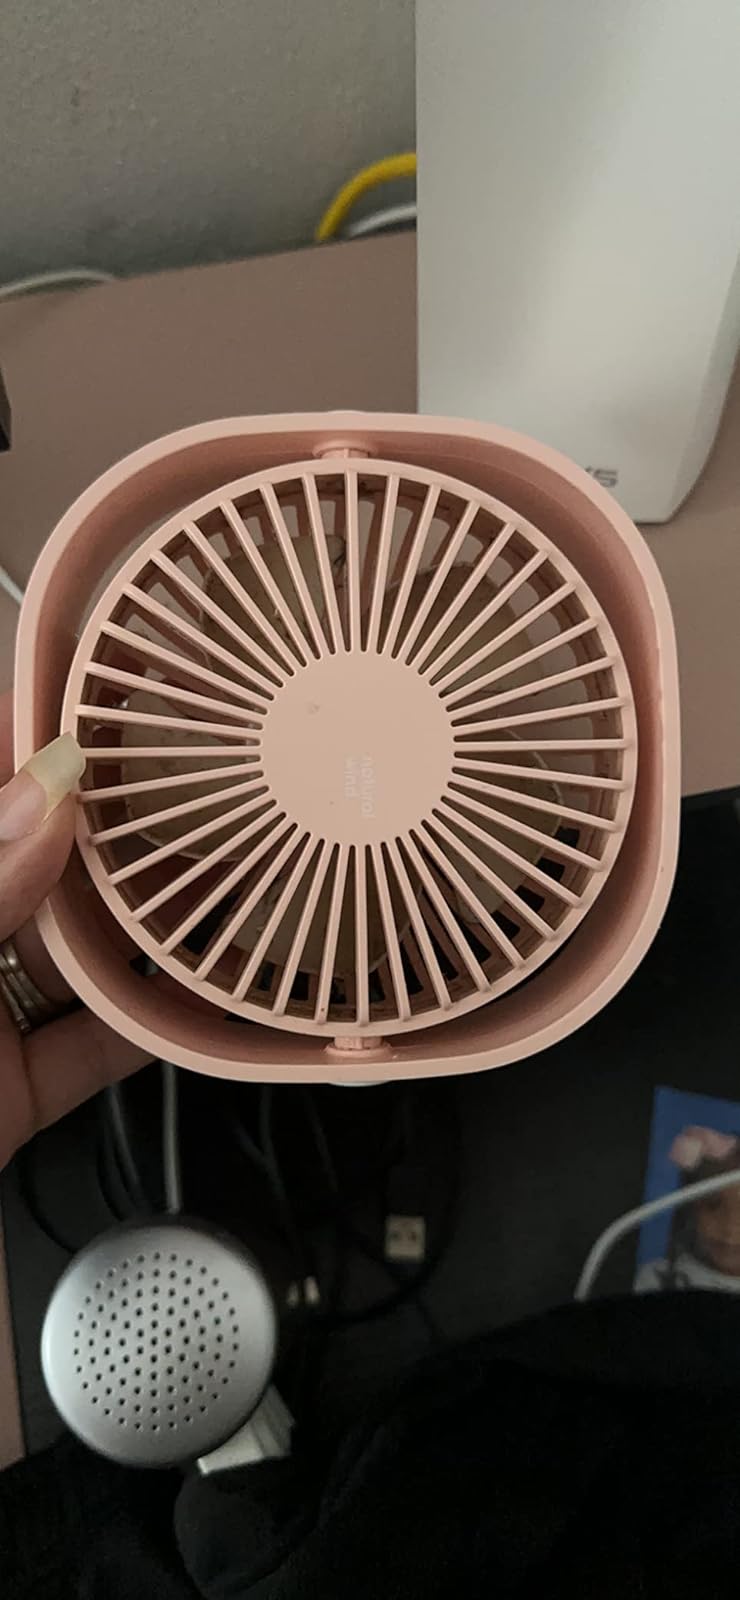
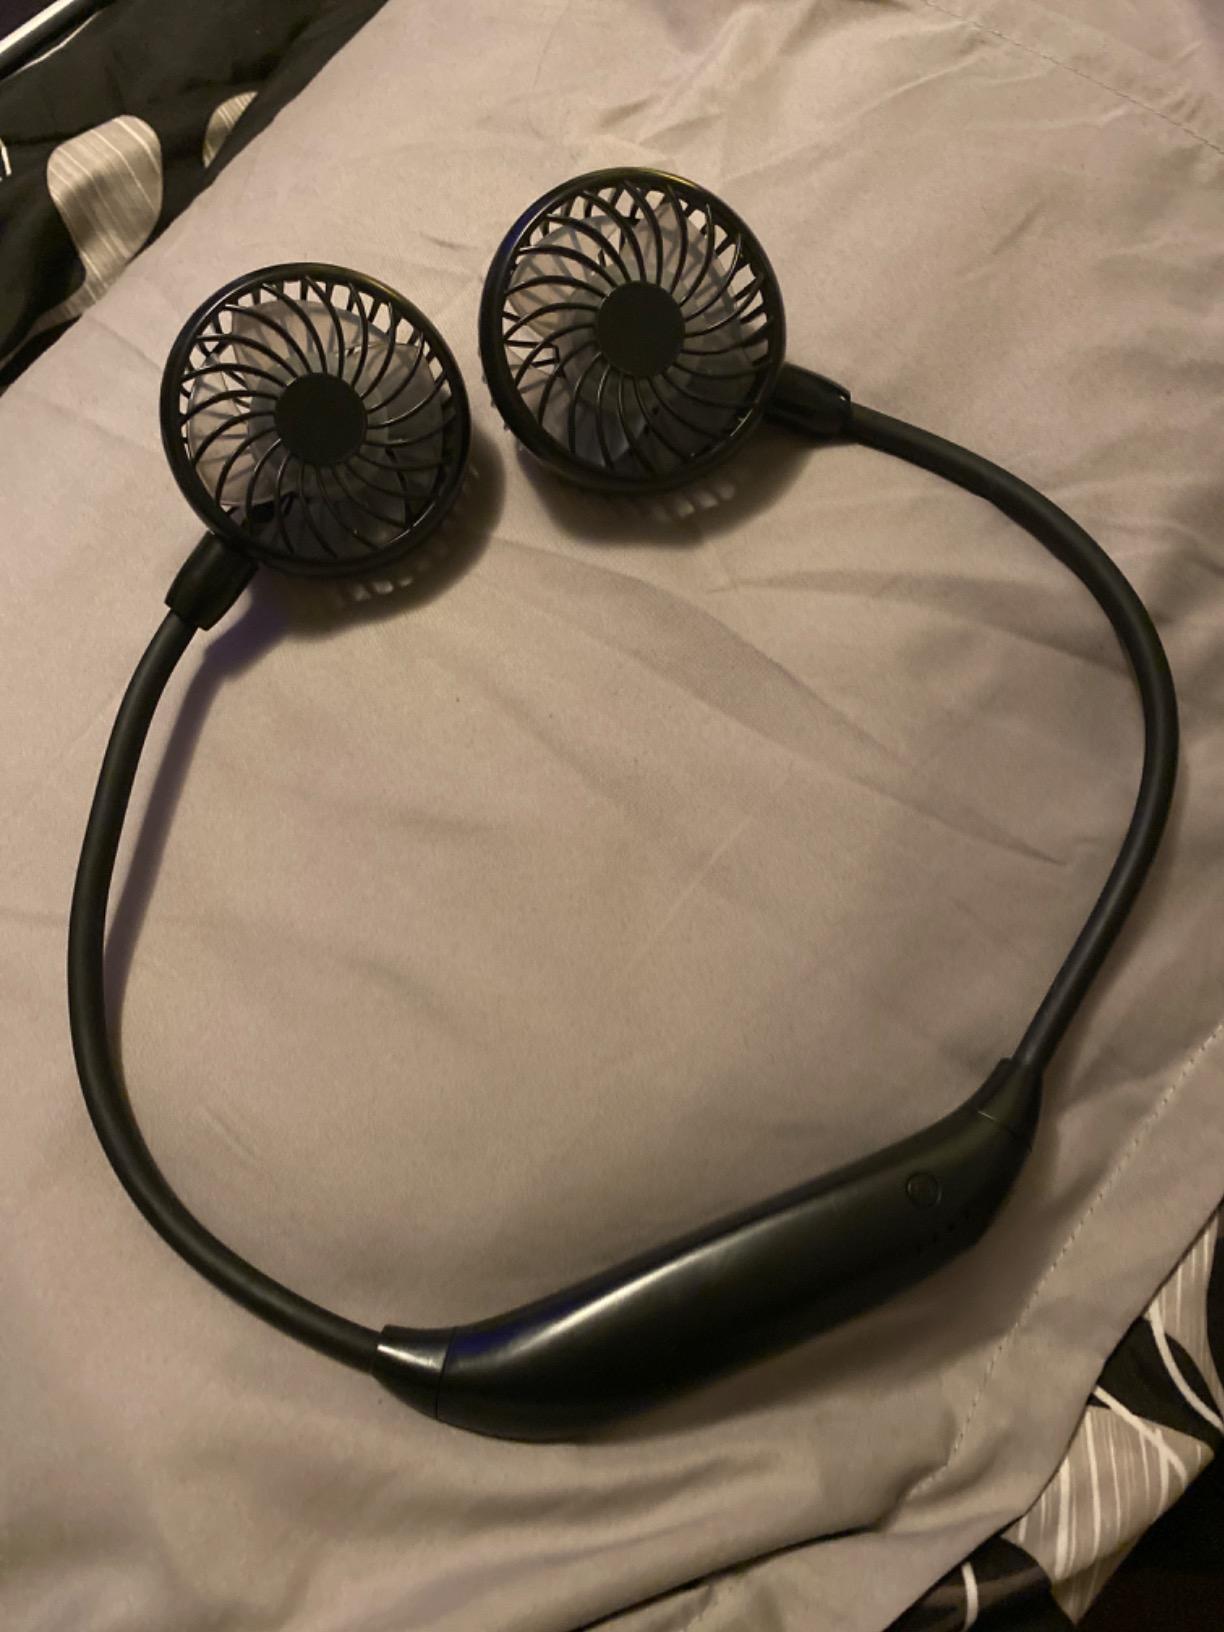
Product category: fan
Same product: no